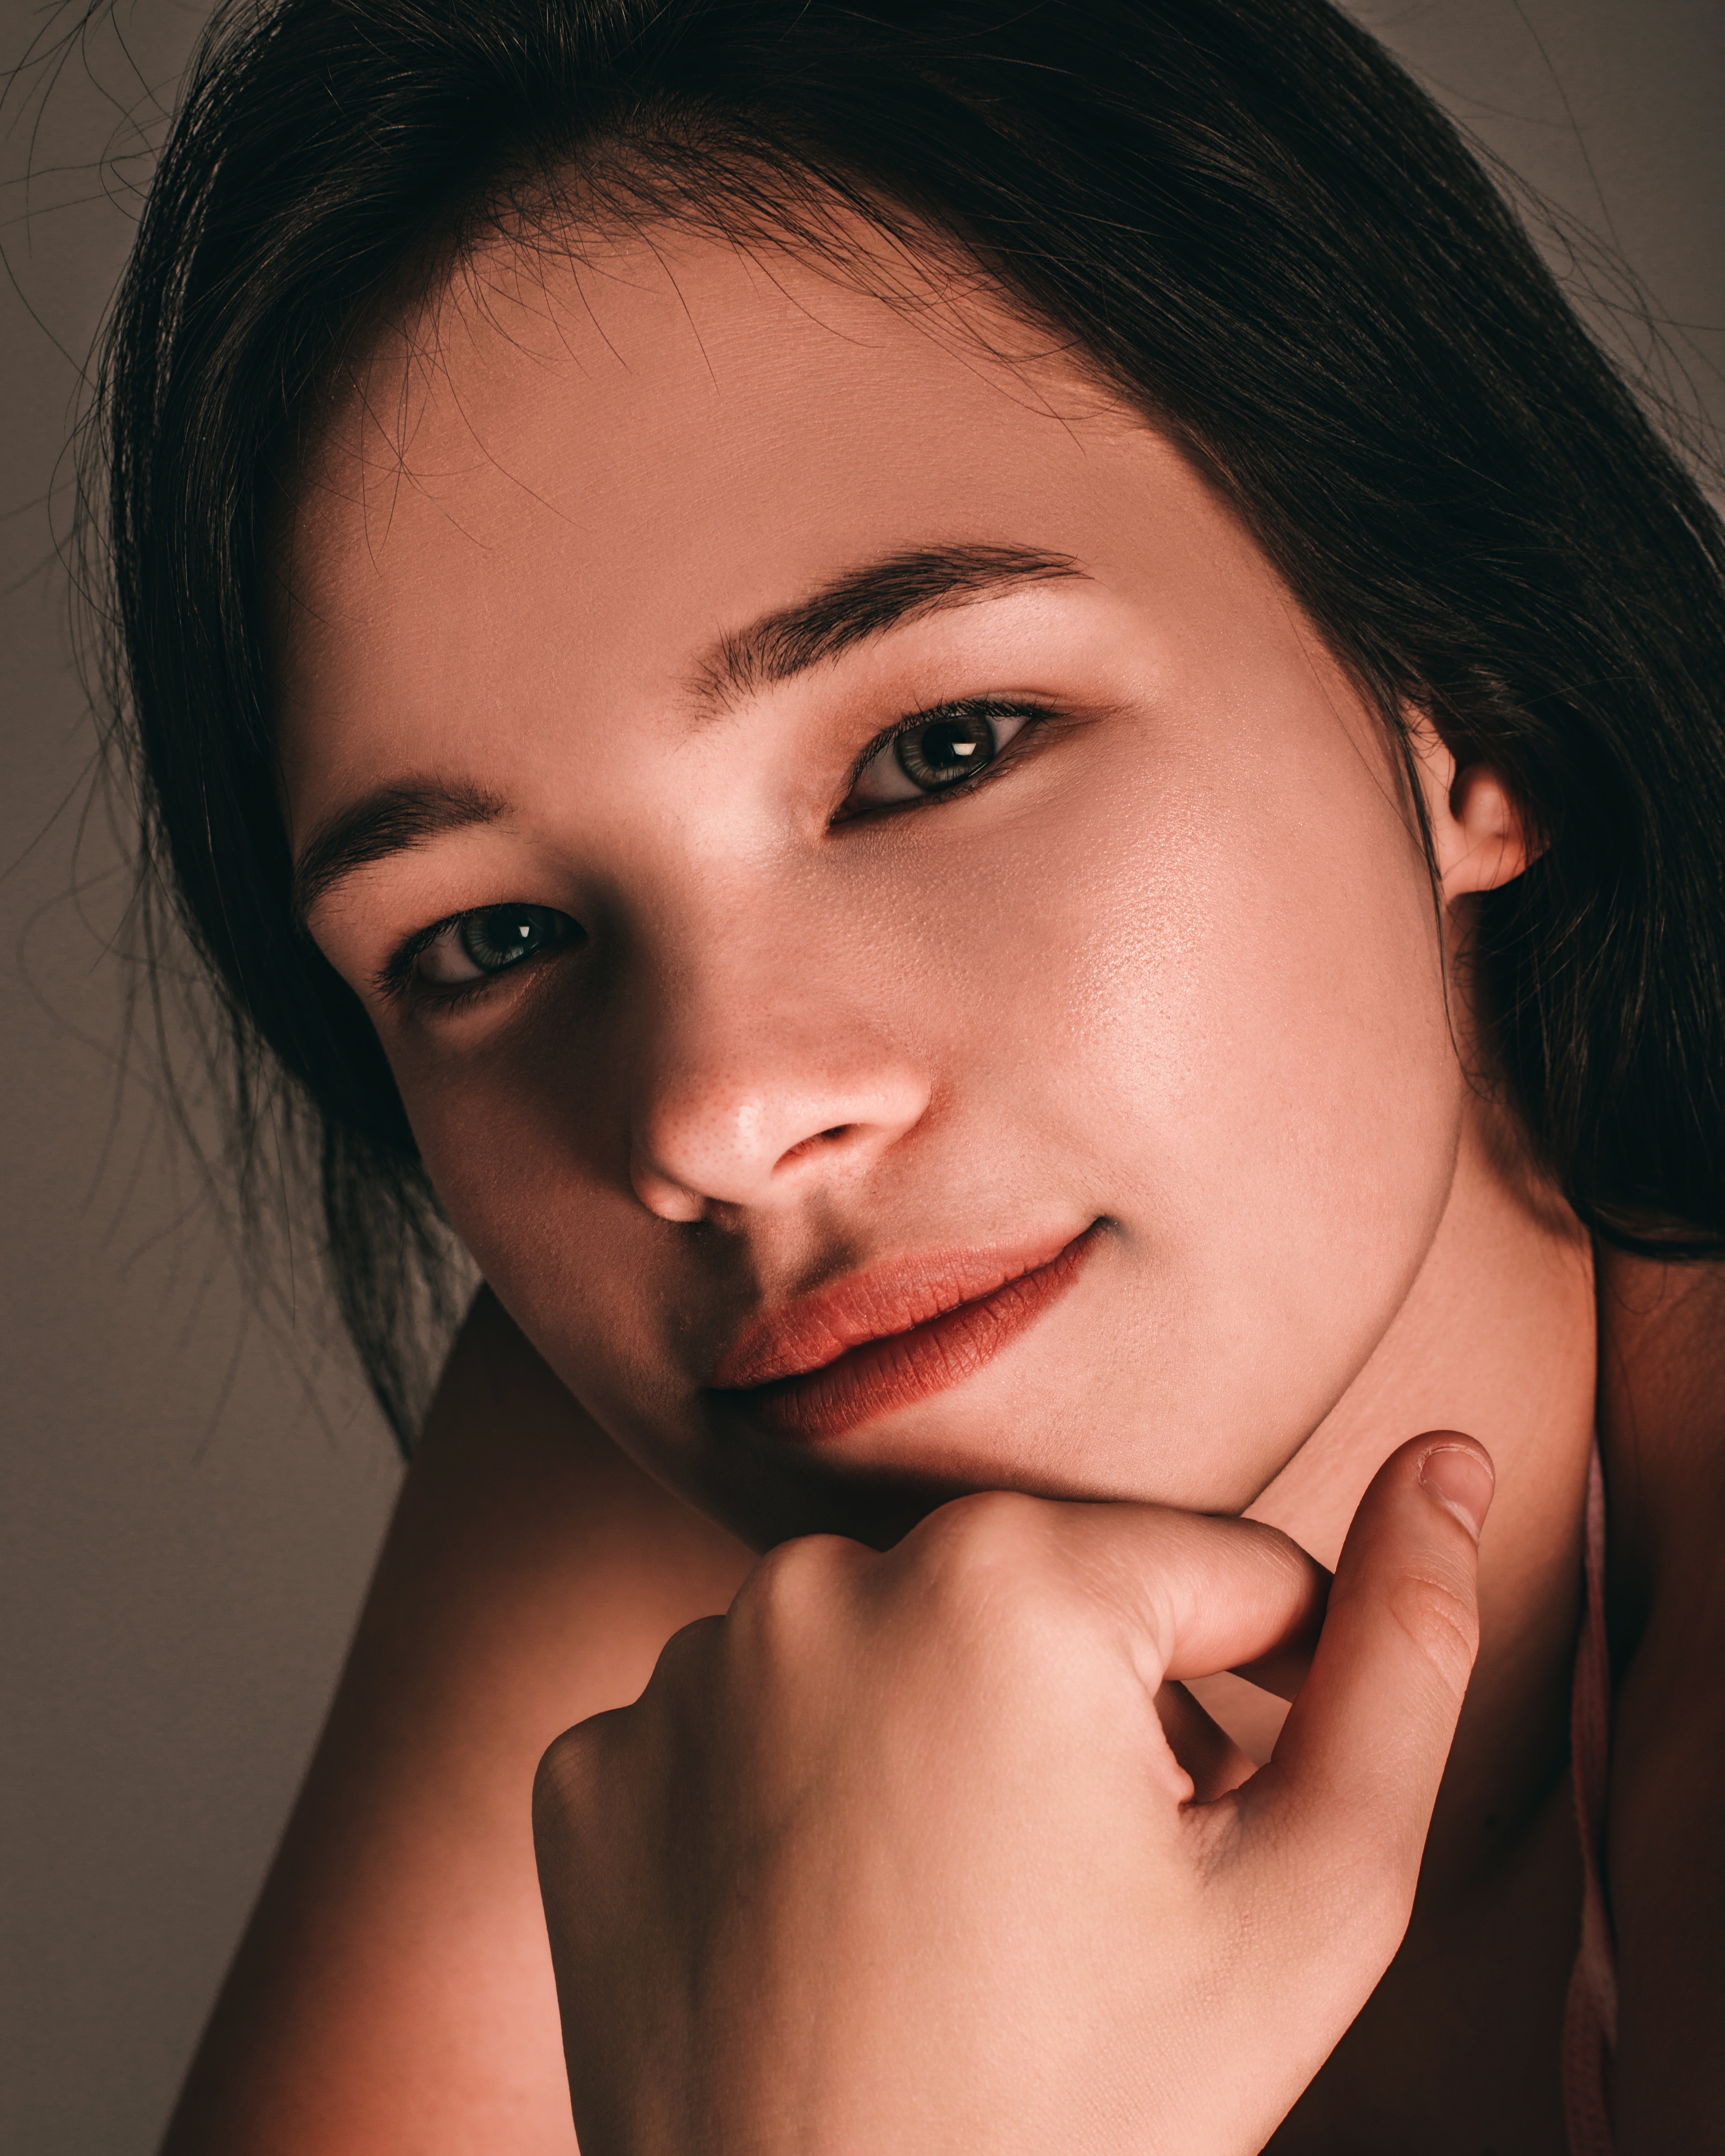
face, hair, lip, eyebrow, skin, beauty, nose, chin, cheek, head, forehead, close up, hairstyle, eye, model, black hair, mouth, eyelash, photography, portrait, jaw, neck, brown hair, photo shoot, portrait photography, hand, long hair, flash photography, gesture, ear